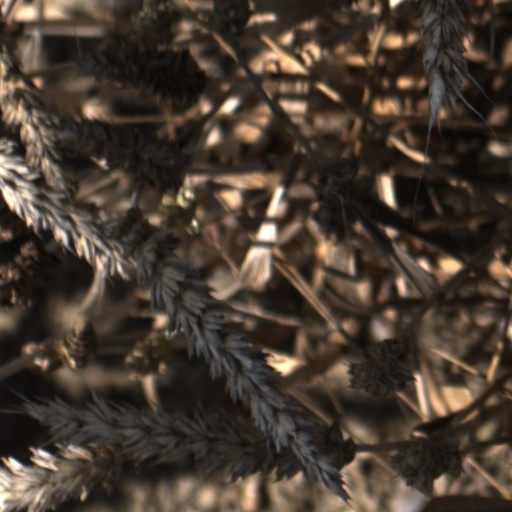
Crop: wheat